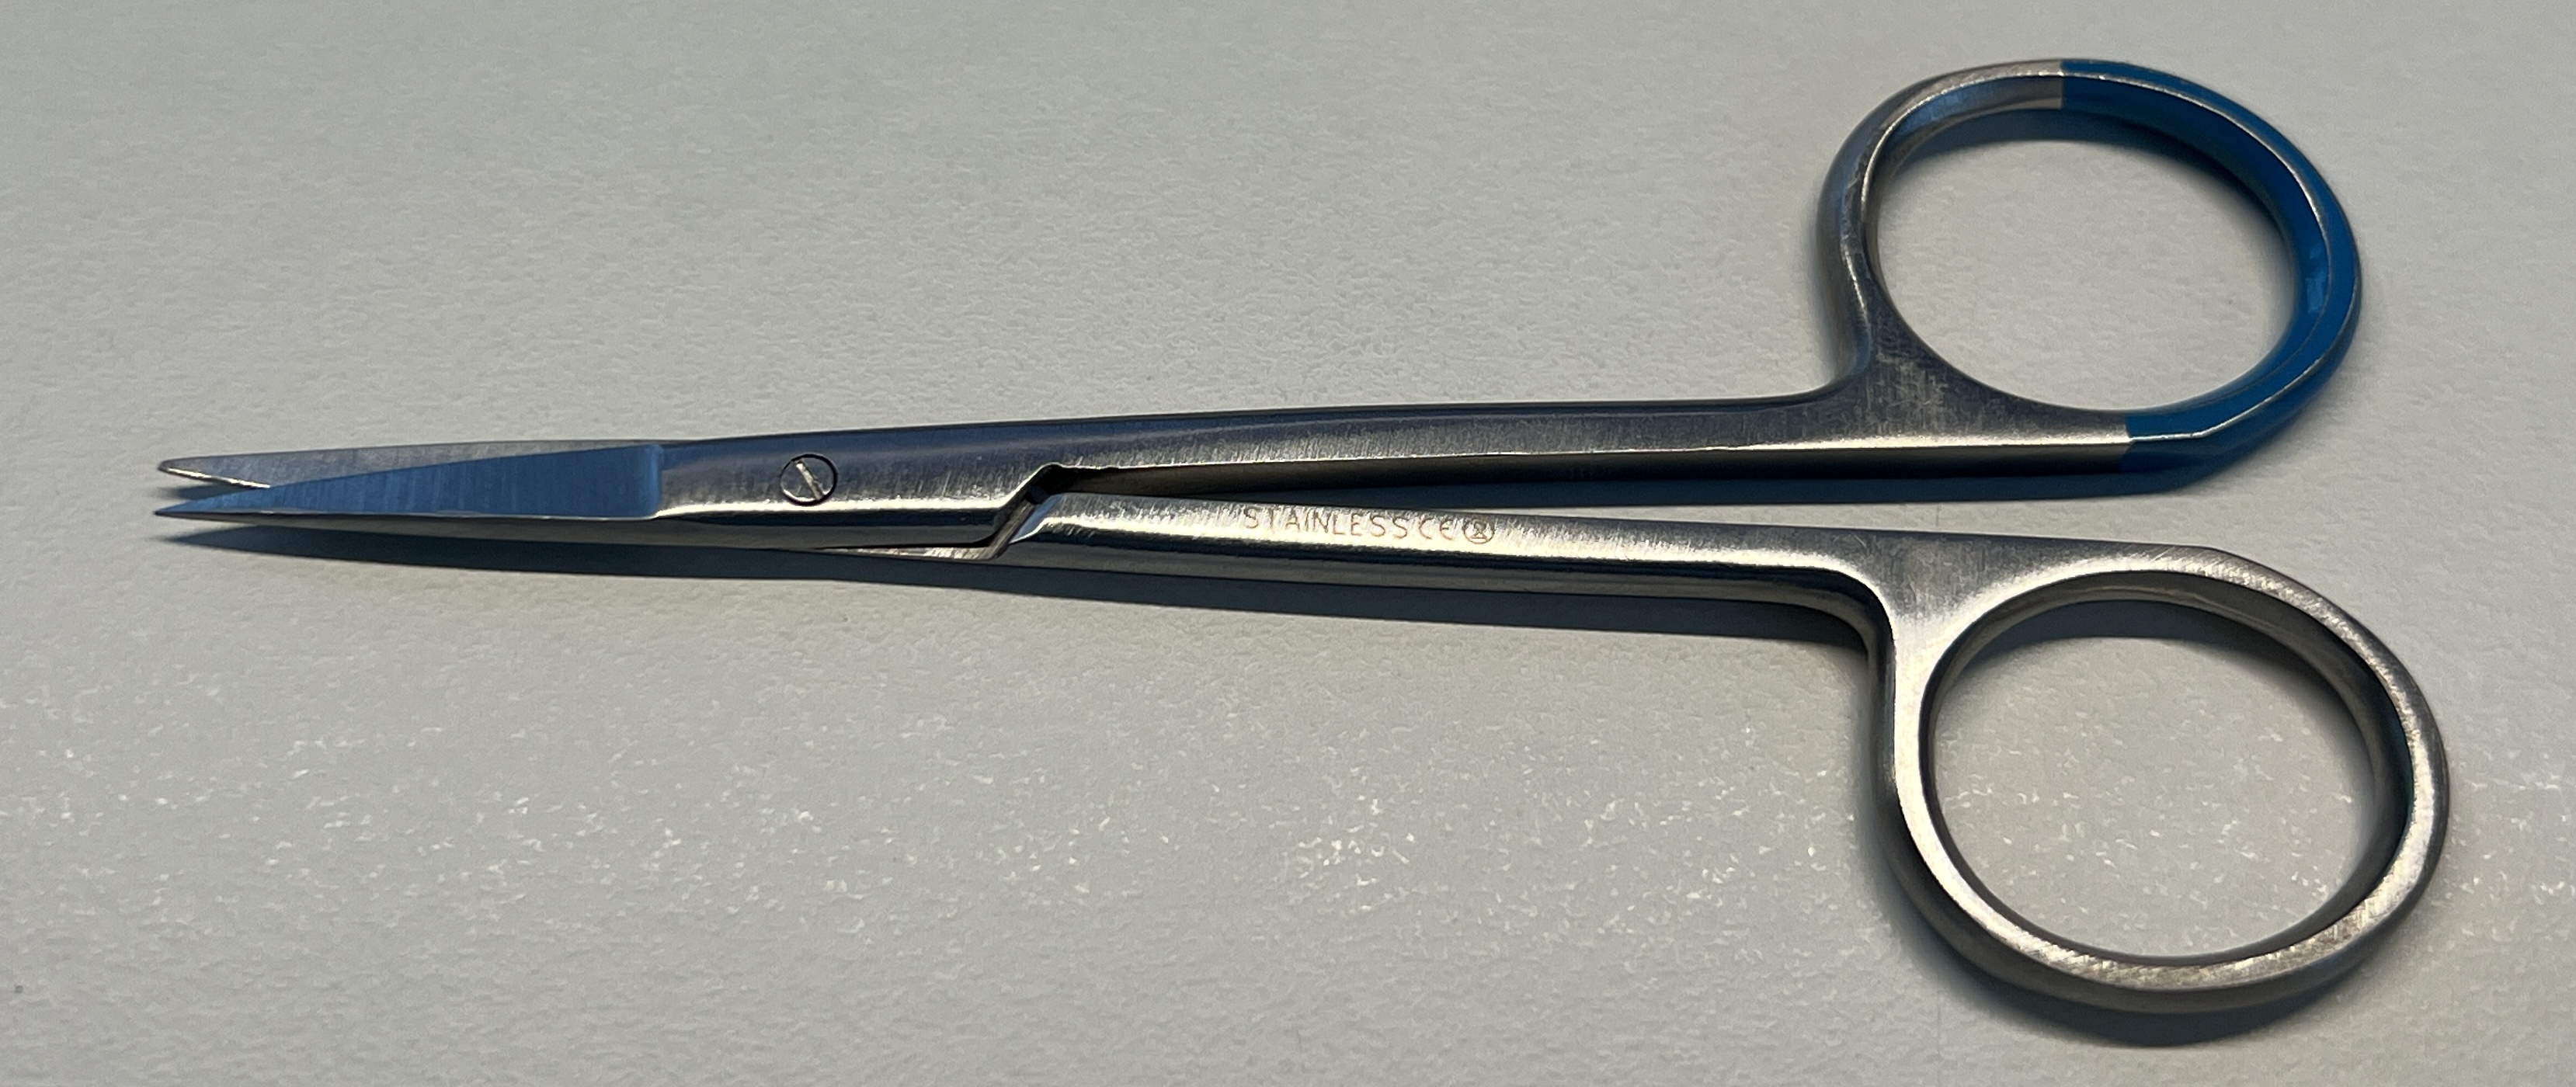
Hinged instrument state: open